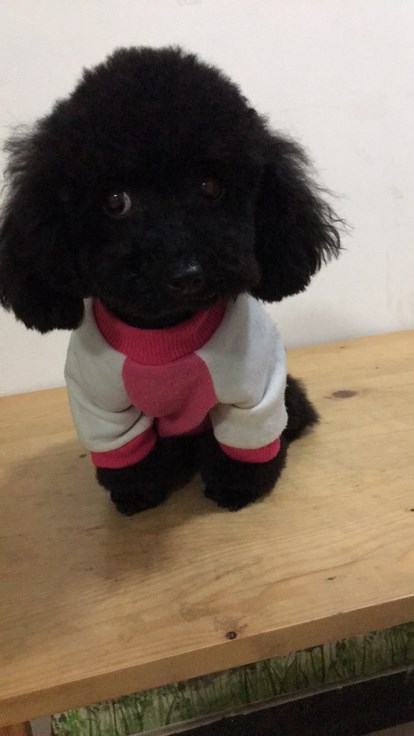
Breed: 7449-n000128-teddy